Meet the Parents

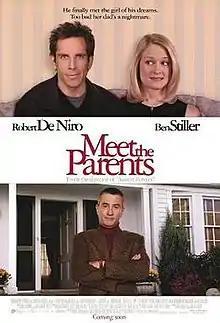
Theatrical release poster

Meet the Parents is a 2000 American comedy film written by Jim Herzfeld and John Hamburg and directed by Jay Roach. It stars Ben Stiller as Greg Focker, a nurse who suffers a series of unfortunate events while visiting his girlfriend's parents (Robert De Niro and Blythe Danner). Teri Polo stars as Greg's girlfriend, and Owen Wilson stars as Pam's ex-boyfriend.